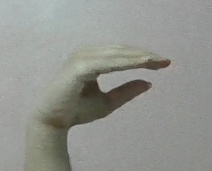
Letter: jeem